Houen Foundation Award

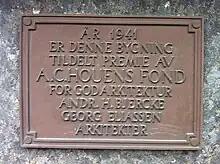
Plaque on the Norwegian Shipowners' Association building in Oslo, winner of the Houen Foundation Award in 1941

The Houen Foundation Award is Norway's most important award for architecture. It was established in 1893 by Anton Christian Houen (1823–1894). A successful merchant and businessman, Houen established several philanthropic legacies and funds in culture and research.